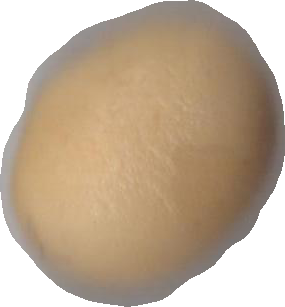
Variety: Grobogan